Describe the emotion expressed in this image:  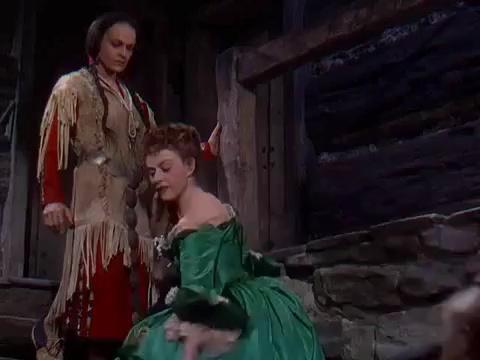
This person displays Suffering, valence and arousal with low intensity.